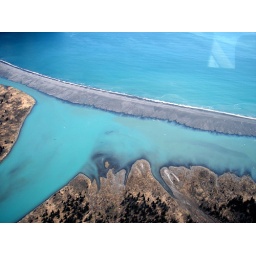
lake in front of bear glacier